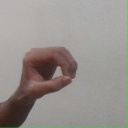
अक्षर: औ